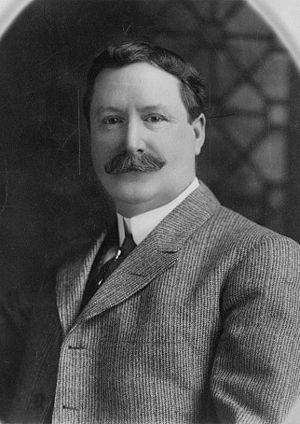
William John Burns, connu sous le surnom du « Sherlock Holmes américain », est célèbre pour avoir été le directeur du Bureau of Investigation du 22 août 1921 au 10 mai 1924. Il est né à Baltimore et a fait ses études à Columbus. Jeune, Burns s'est fait remarquer en tant qu'agent des services secrets et a transmis cette bonne réputation à l'agence de sécurité qu'il créa : l'Agence de détective internationale William J. Burns. Son instinct naturel de détective ainsi que ses capacités médiatiques ont fait de lui une figure nationale. Ses exploits ont fait l'actualité nationale, notamment dans les magazines de détectives, dans lesquels il a publié des histoires de crimes basés sur ses exploits.